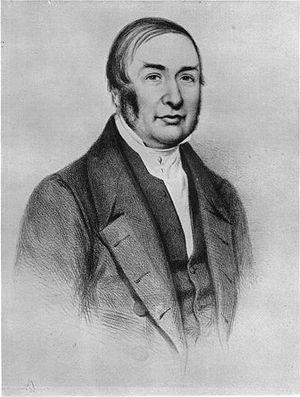
L'École de la Salpêtrière, aussi appelée École de Paris, est, avec l'École de Nancy, l'une des deux grandes écoles ayant participé à l'« âge d'or » de l'hypnose en France de 1882 à 1892. Elle est basée à l'hôpital de la Salpêtrière. Le chef de file de cette école, le neurologue Jean Martin Charcot, contribue à réhabiliter l'hypnose comme sujet d'étude scientifique en la présentant comme un fait somatique propre à l'hystérie. Charcot utilise également l'hypnose comme méthode d'investigation, pensant mettre ses patientes hystériques dans un « état expérimental » permettant de reproduire et d'interpréter leurs symptômes.
James Braid, né dans le district de Fife en Écosse le 17 juin et mort à Manchester le 25 mars 1860, est un chirurgien écossais, connu pour ses travaux sur l'hypnose.
L'École de Nancy, aussi appelée École de la suggestion, est, avec l'École de la Salpêtrière, l'une des deux grandes écoles ayant contribué à l'« âge d'or » de l'hypnose en France de 1882 à 1892. Elle est composée du médecin Ambroise-Auguste Liébeault, du professeur de médecine Hippolyte Bernheim, du juriste Jules Liégeois et du médecin Henri Beaunis. La méthode thérapeutique de Liébeault et Bernheim est caractérisée par une hypnose « autoritaire », fondée sur l'usage de suggestions directes du type « Vous commencez à vous sentir très fatigué » ou « Vous commencez à avoir moins mal ».
Le magnétisme animal, aussi appelé mesmérisme, est un ensemble d'anciennes théories et pratiques thérapeutiques qui se développèrent de la fin du XVIIIᵉ siècle à la fin du XIXᵉ siècle en Occident et qui eurent un impact important sur le développement de la médecine, de la psychologie et de la parapsychologie.